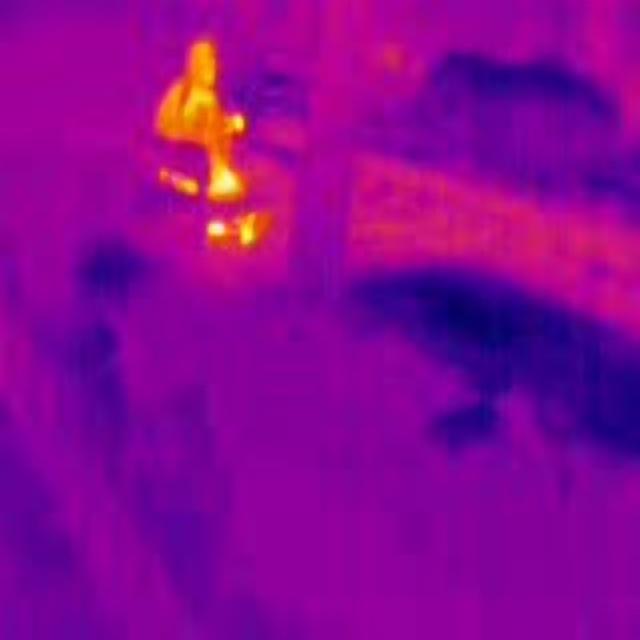
Detected objects:
label: person